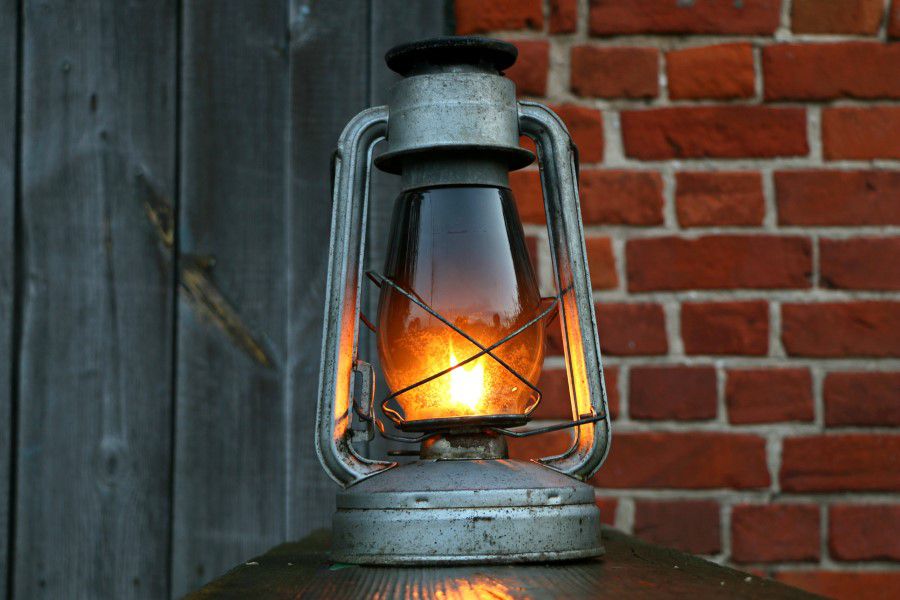
lantern, lighting, heat, wall, lamp, light fixture, oil lamp, room, still life photography, wood, flame, gas, still life